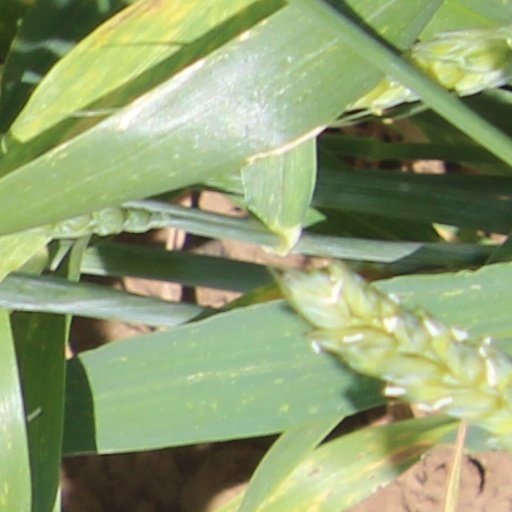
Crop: wheat